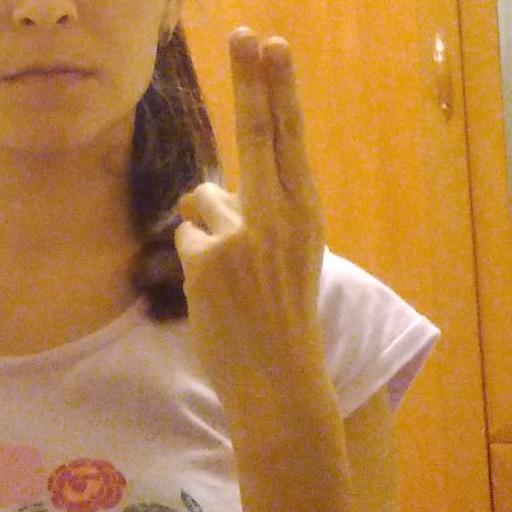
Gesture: two_up_inverted